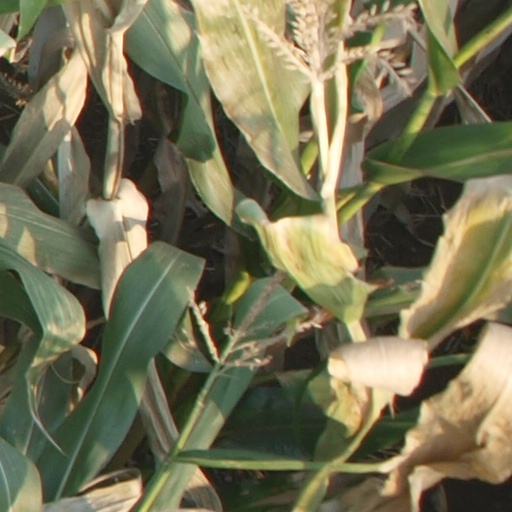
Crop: maize; corn